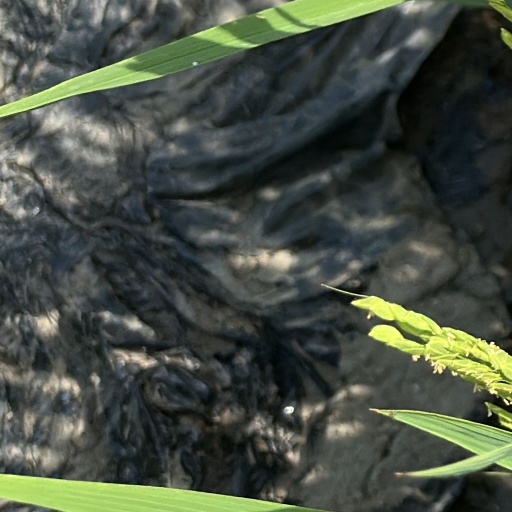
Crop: rice